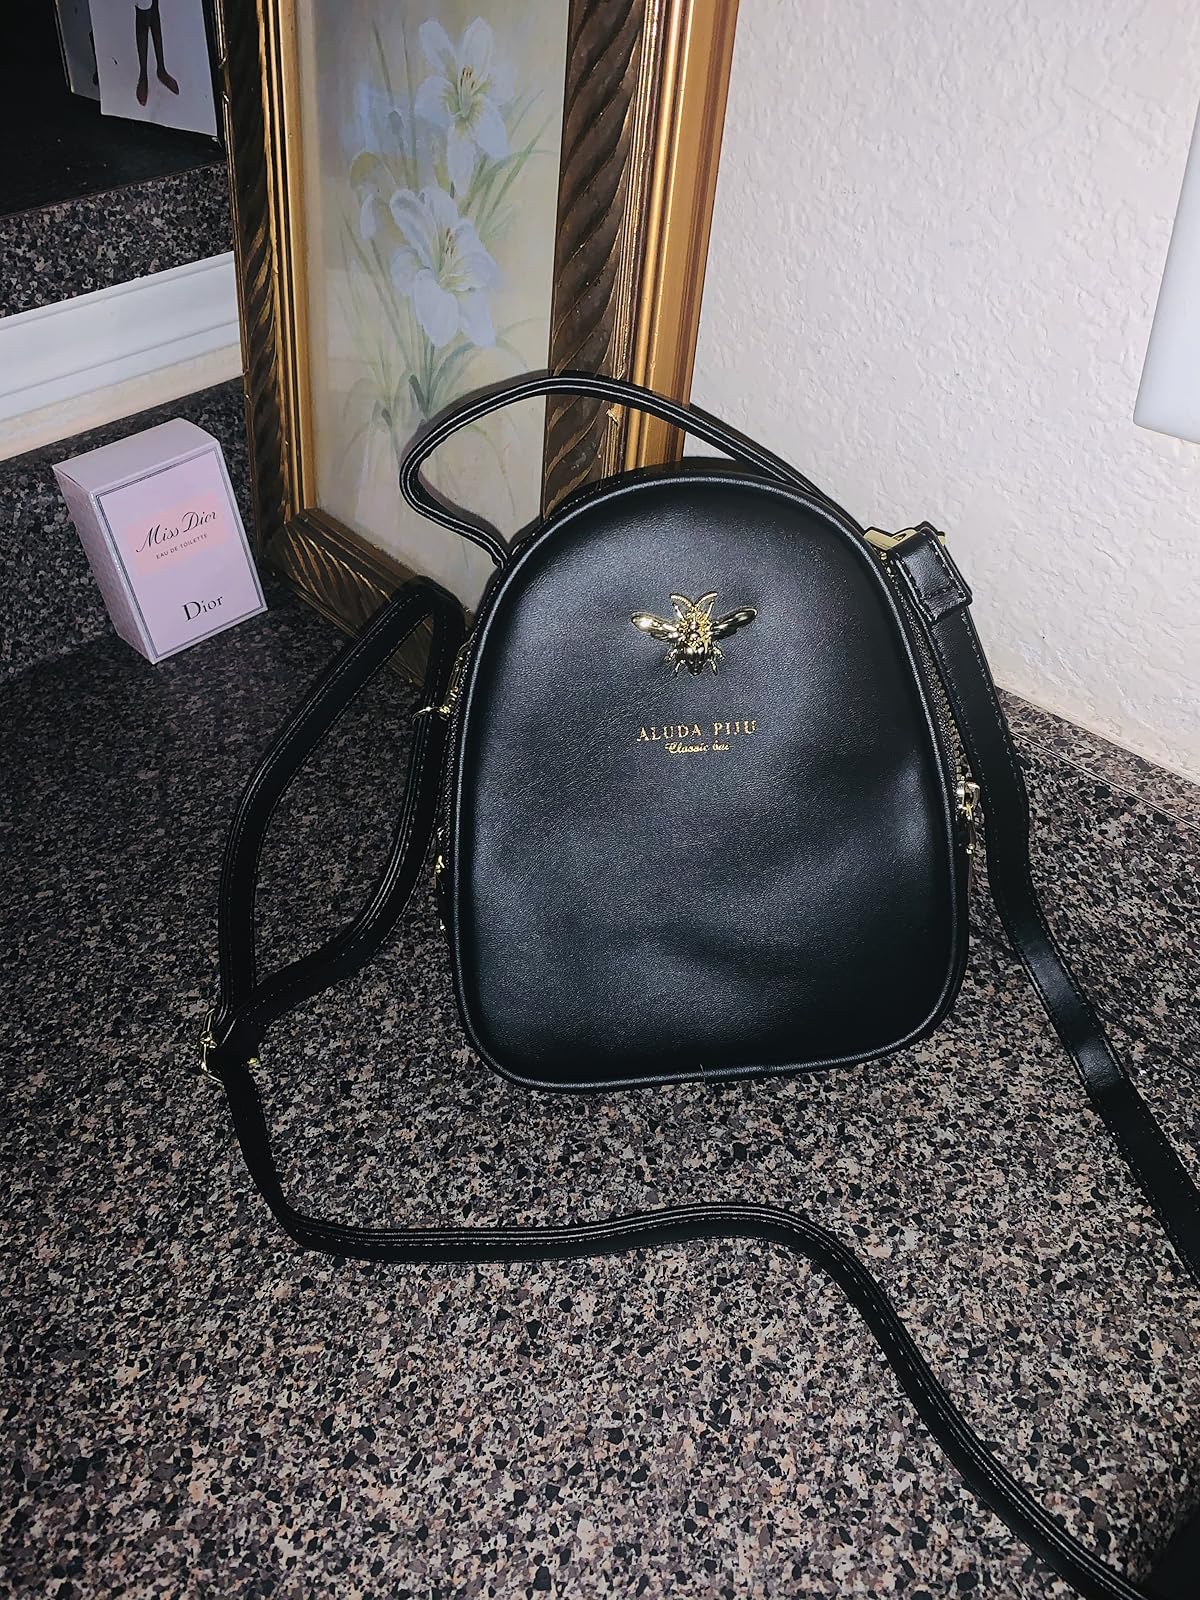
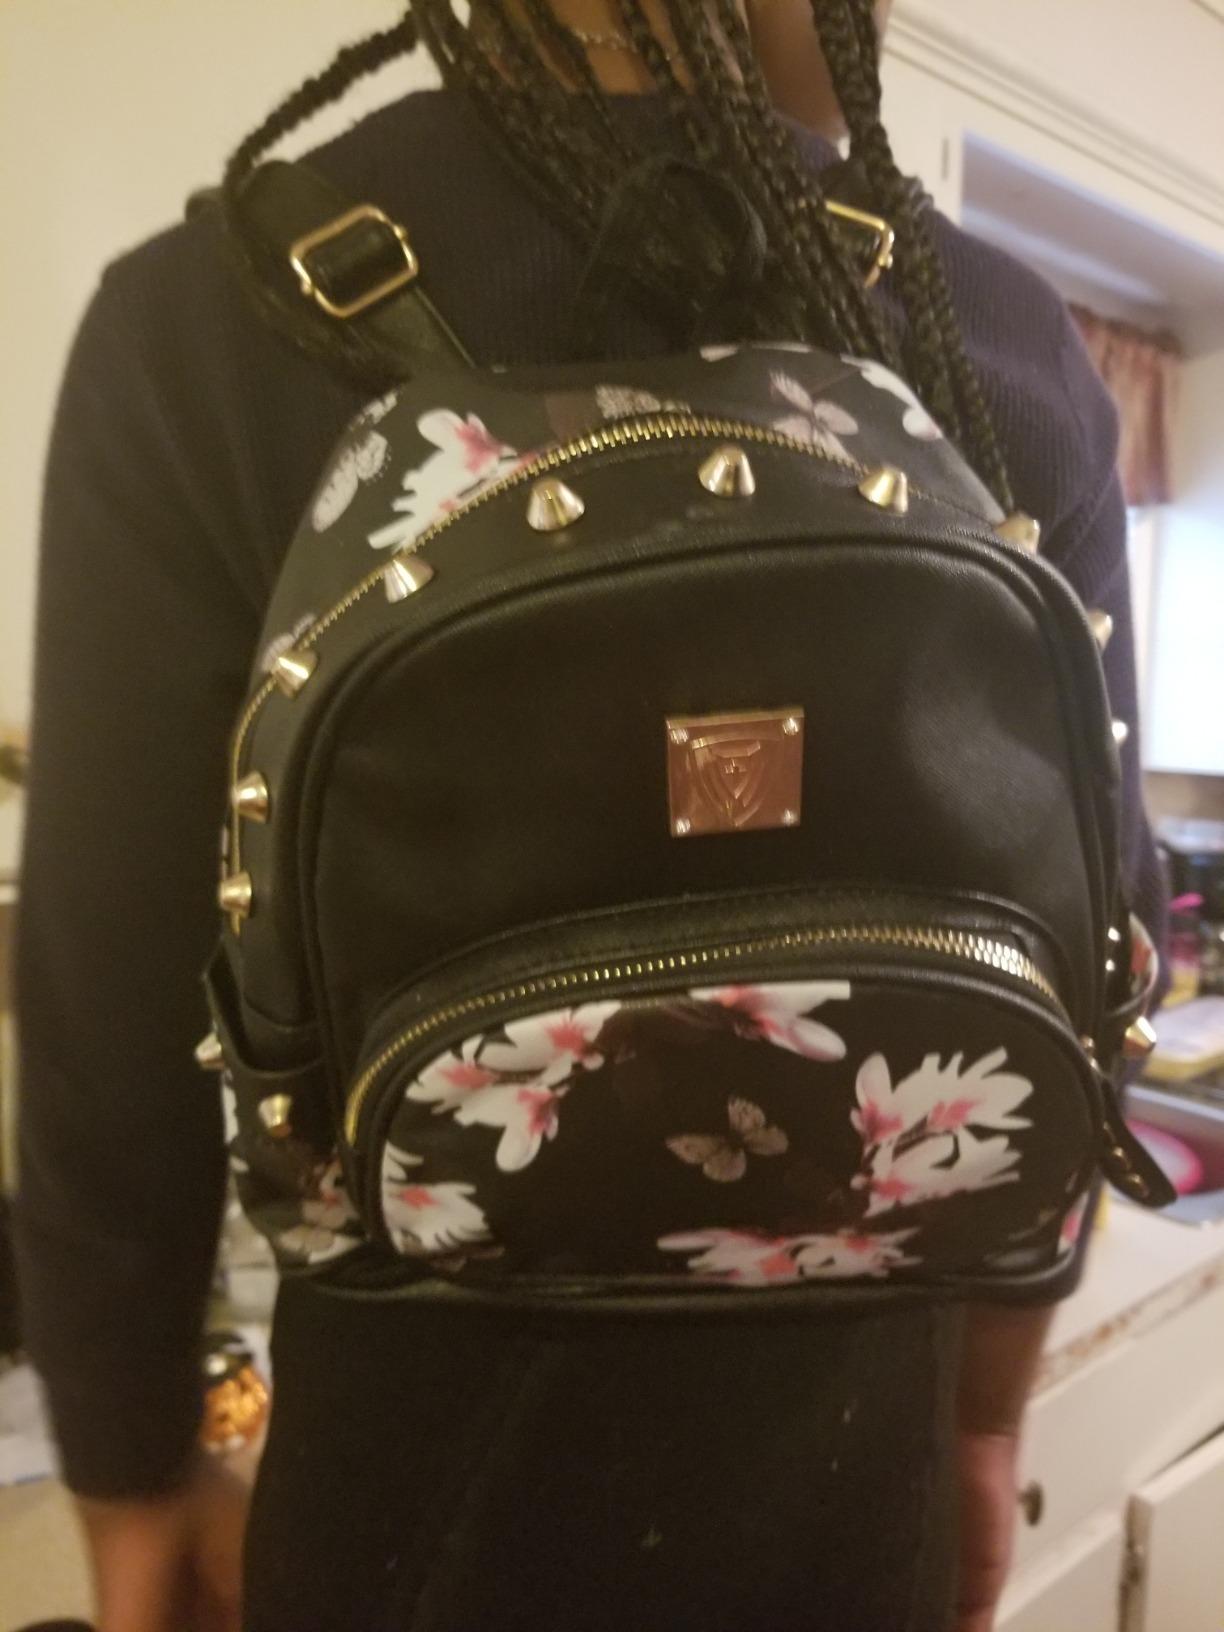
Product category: accessories_handbag
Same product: no